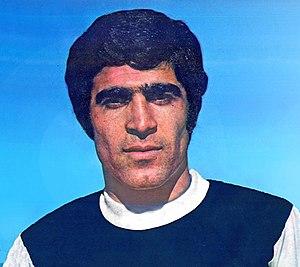
Hassan Rowshan, en persan, est un footballeur international iranien, né le 24 octobre 1955 à Téhéran. Il évolue au poste d'attaquant de la fin des années 1960 à la fin des années 1980.